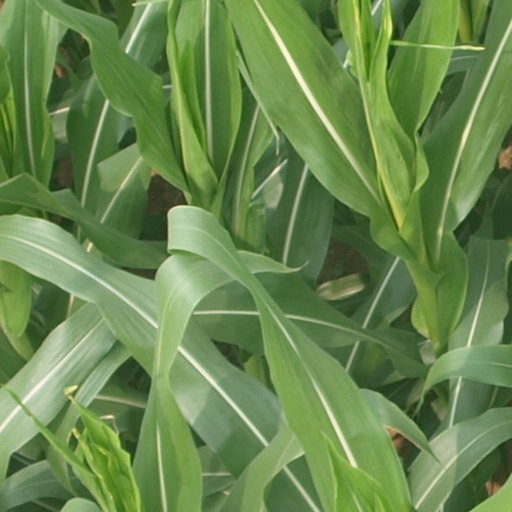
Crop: maize; corn